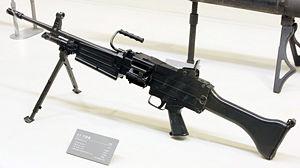
La mitrailleuse légère Daewoo K3 est chambrée en 5,56 mm OTAN. Entrée en service en 1991, elle ressemble fortement sur le plan mécanique et dans sa forme à la FN Minimi.